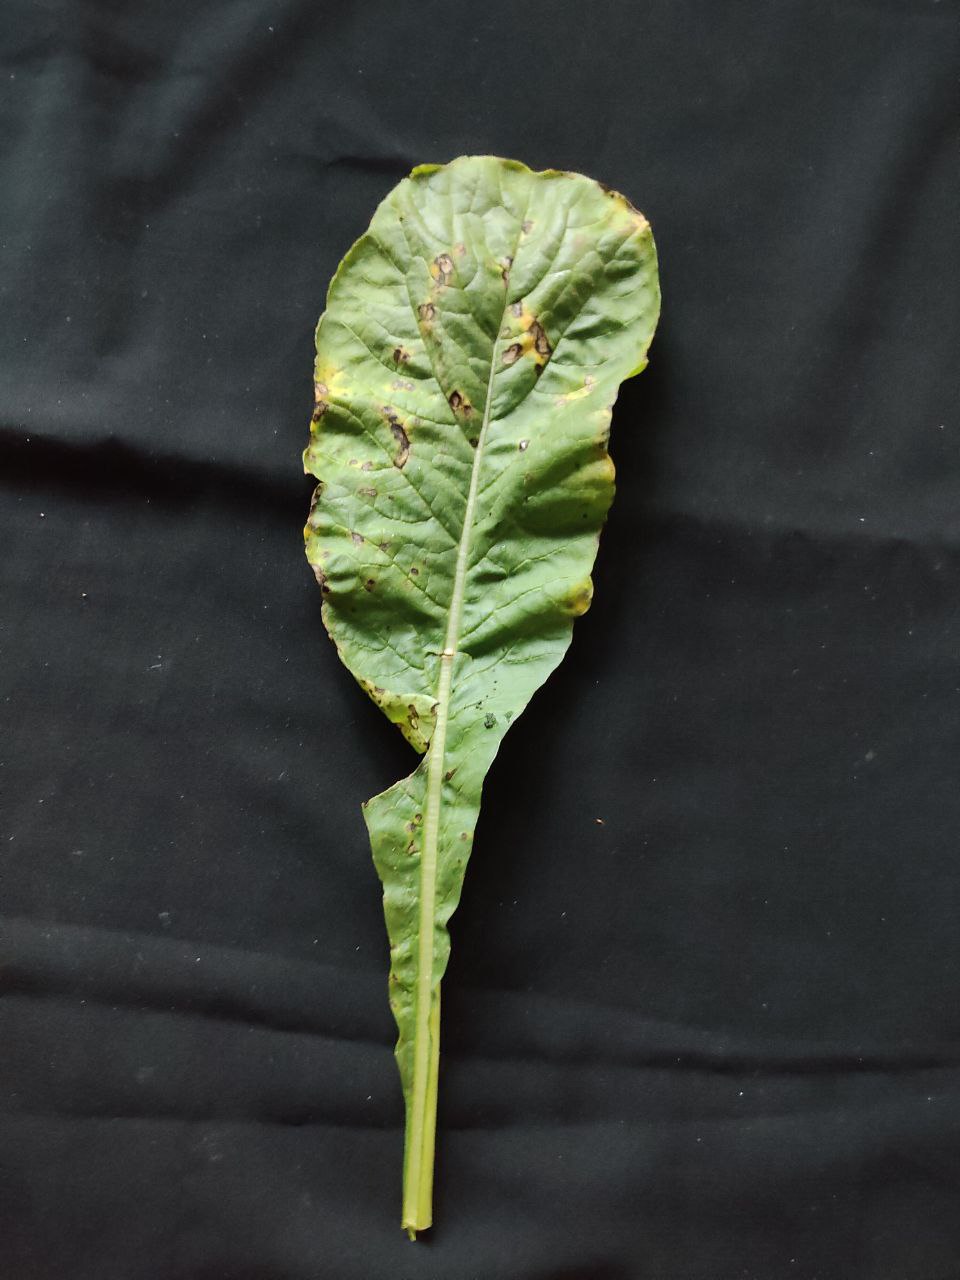
Label: Black leaf spot